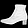
Label: Ankle boot